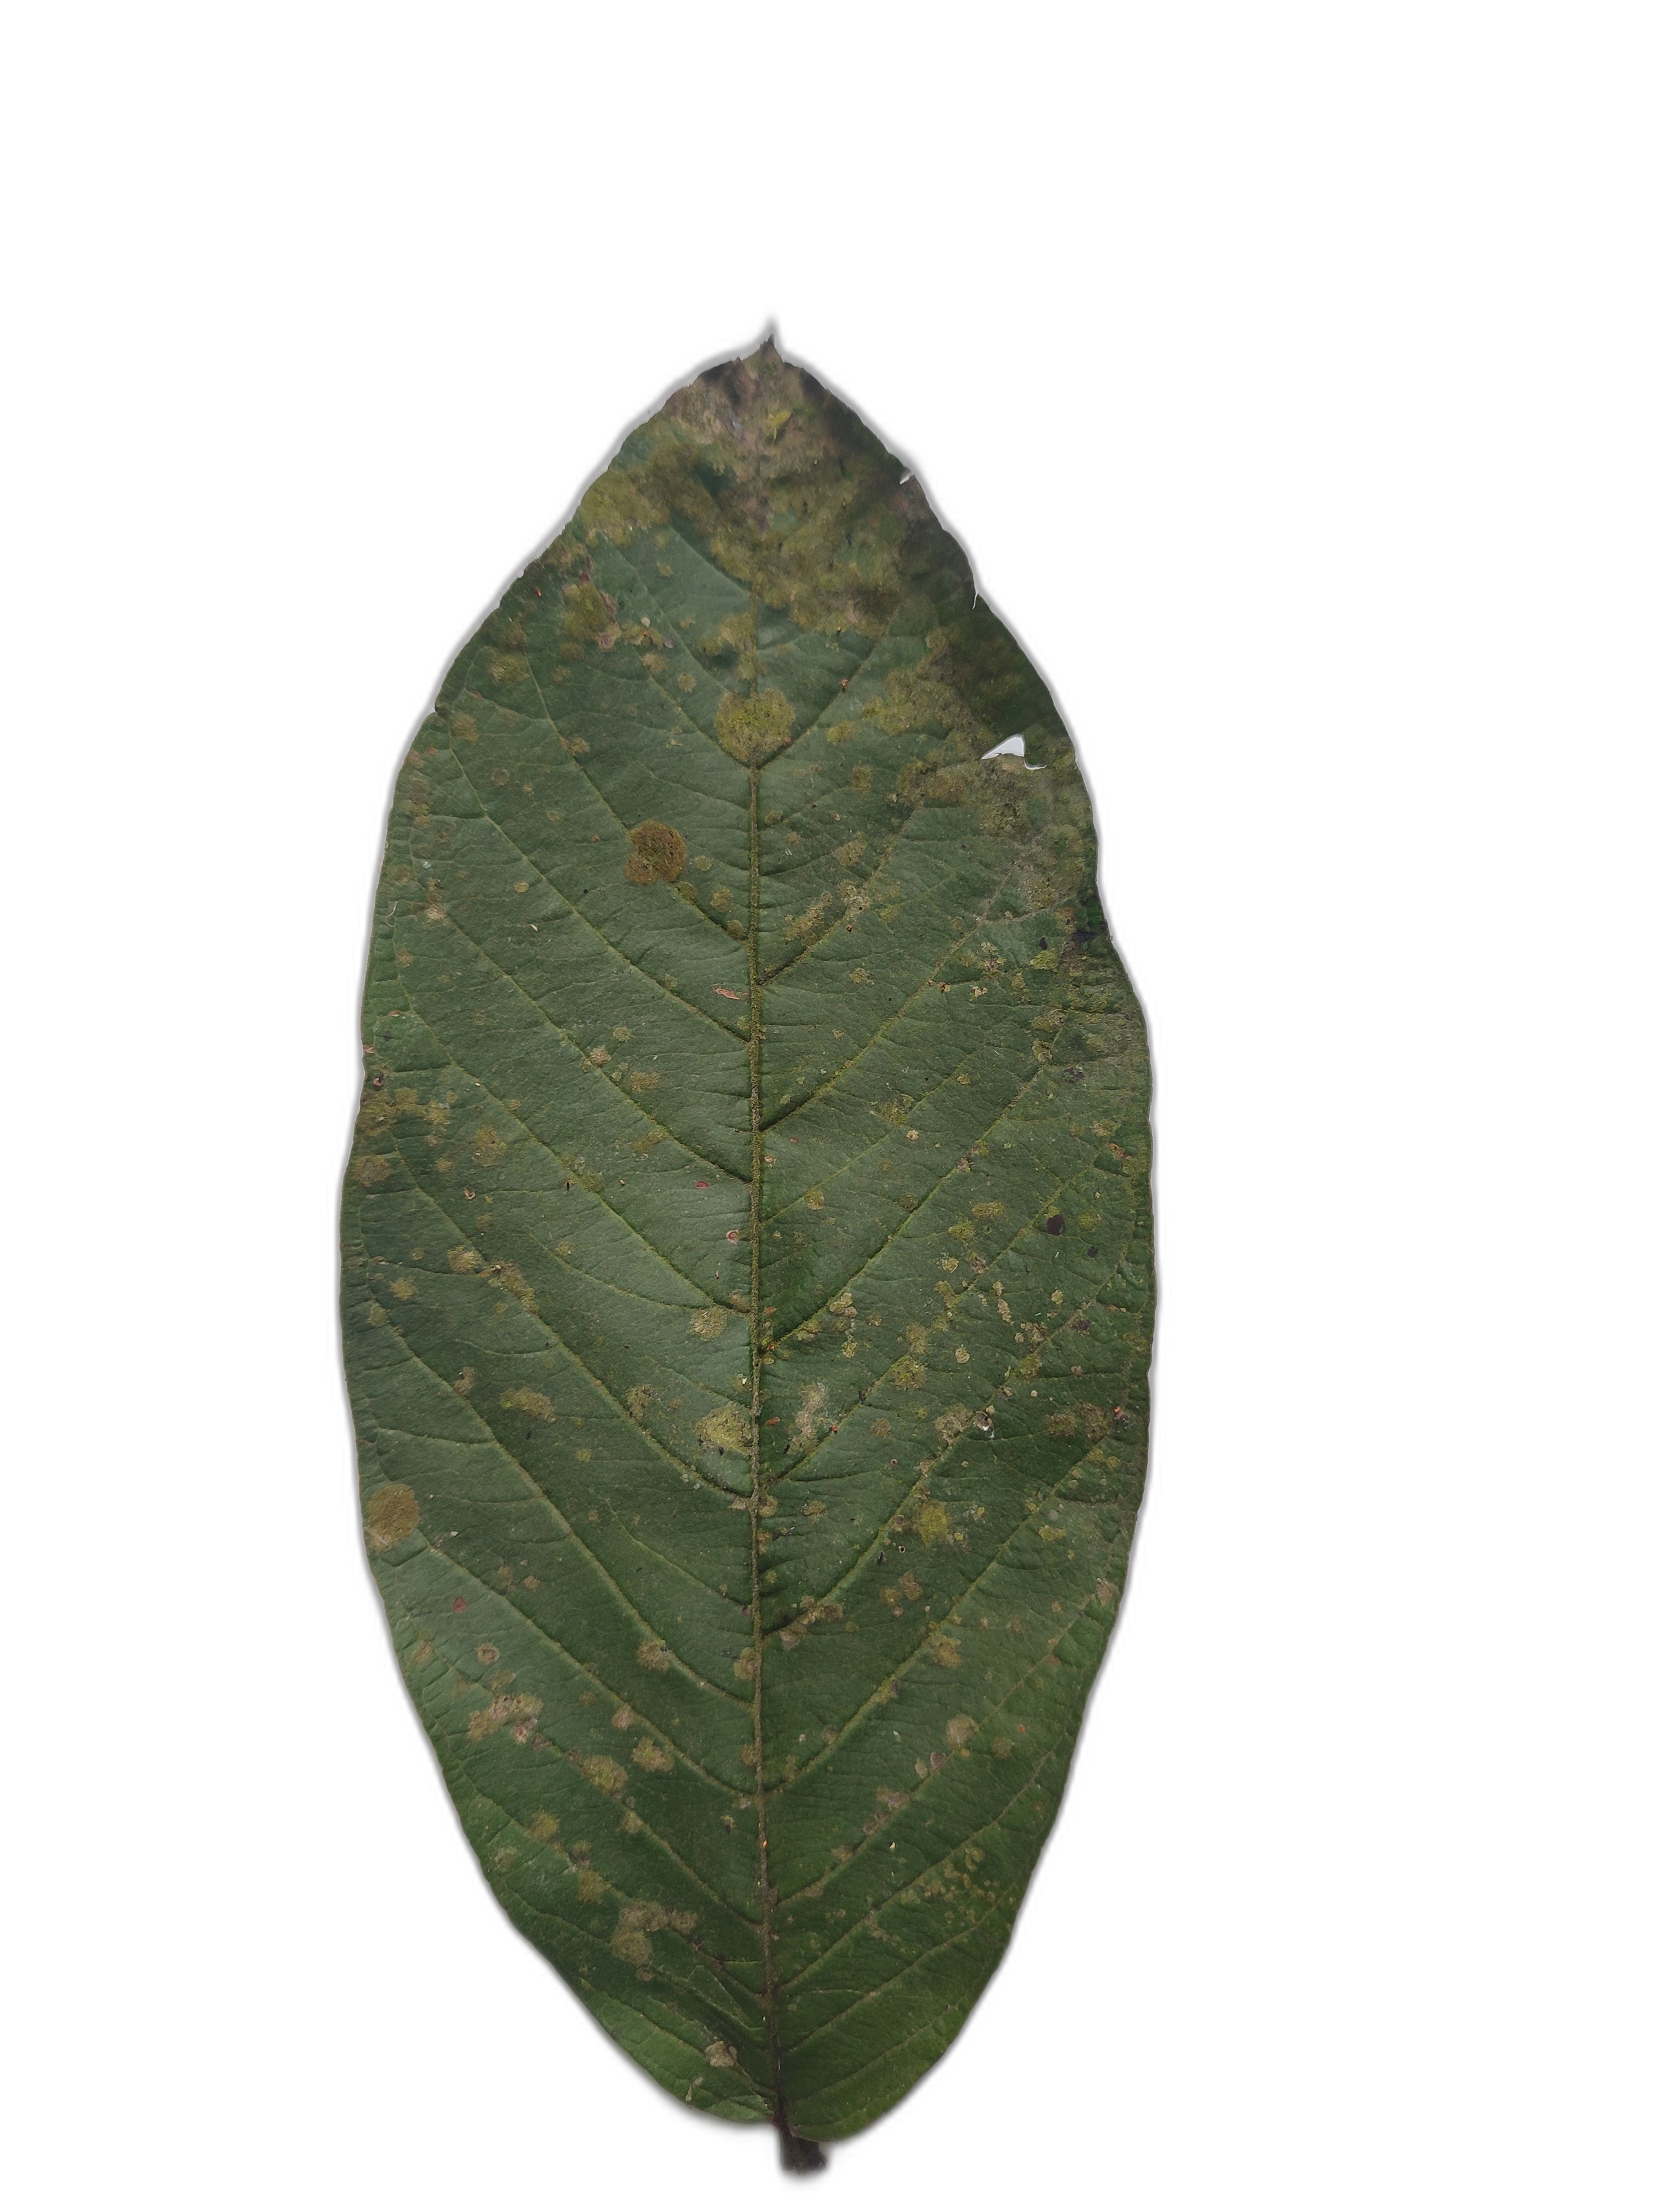
Plant part: leaf
Disease: Anthracnose